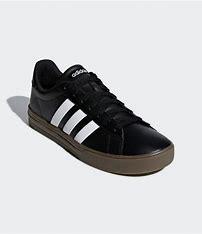
Brand: Adidas
Model: Daily 2